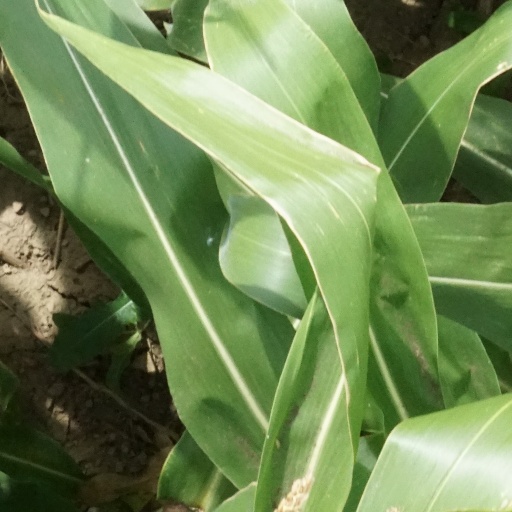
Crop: maize; corn